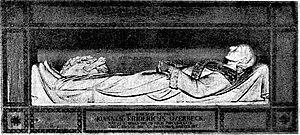
Epitaph de Friedrich Overbeck (1871). Italiano: Epitaffio di Friedrich Overbeck (1871). Epitaffio di Friedrich Overbeck (1871).
Johann Friedrich Overbeck est un peintre allemand, membre du mouvement nazaréen.